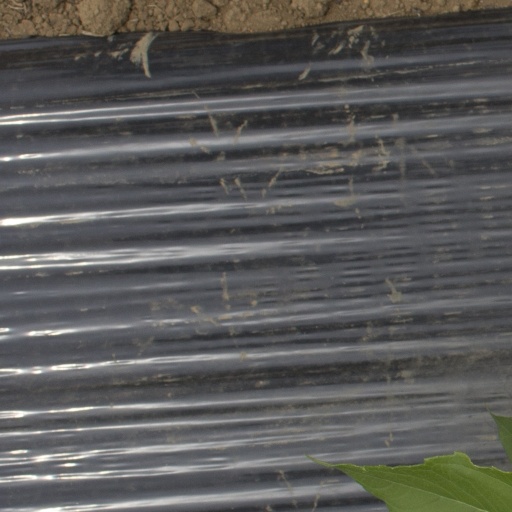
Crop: Jerusalem artichoke